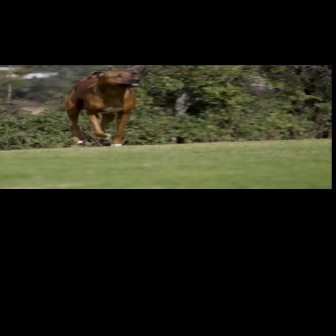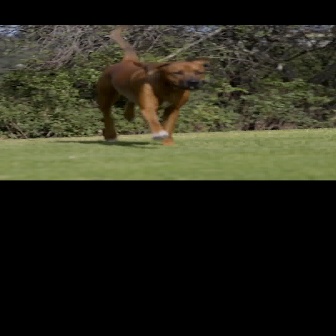
  Please identify the target specified by the bounding box [63,69,142,148] in the first image and locate it in the second image. Return the coordinates in [x_min,y_min,x_max,y_max] format.
Answer: [92,25,213,145]